Nagano Prefectural Art Museum

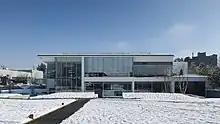
Nagano Prefectural Art Museum

The museum first opened as the Shinano Art Museum Foundation, and is located next to the Zenkō-ji Buddhist Temple. Due to the deterioration of the building, it was reopened on April 10,2021 as the Nagano Prefectural Art Museum.